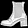
Label: Ankle boot